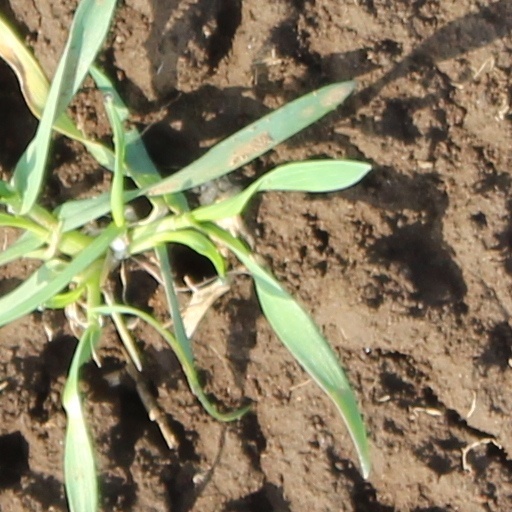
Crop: wheat